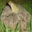
Label: frog